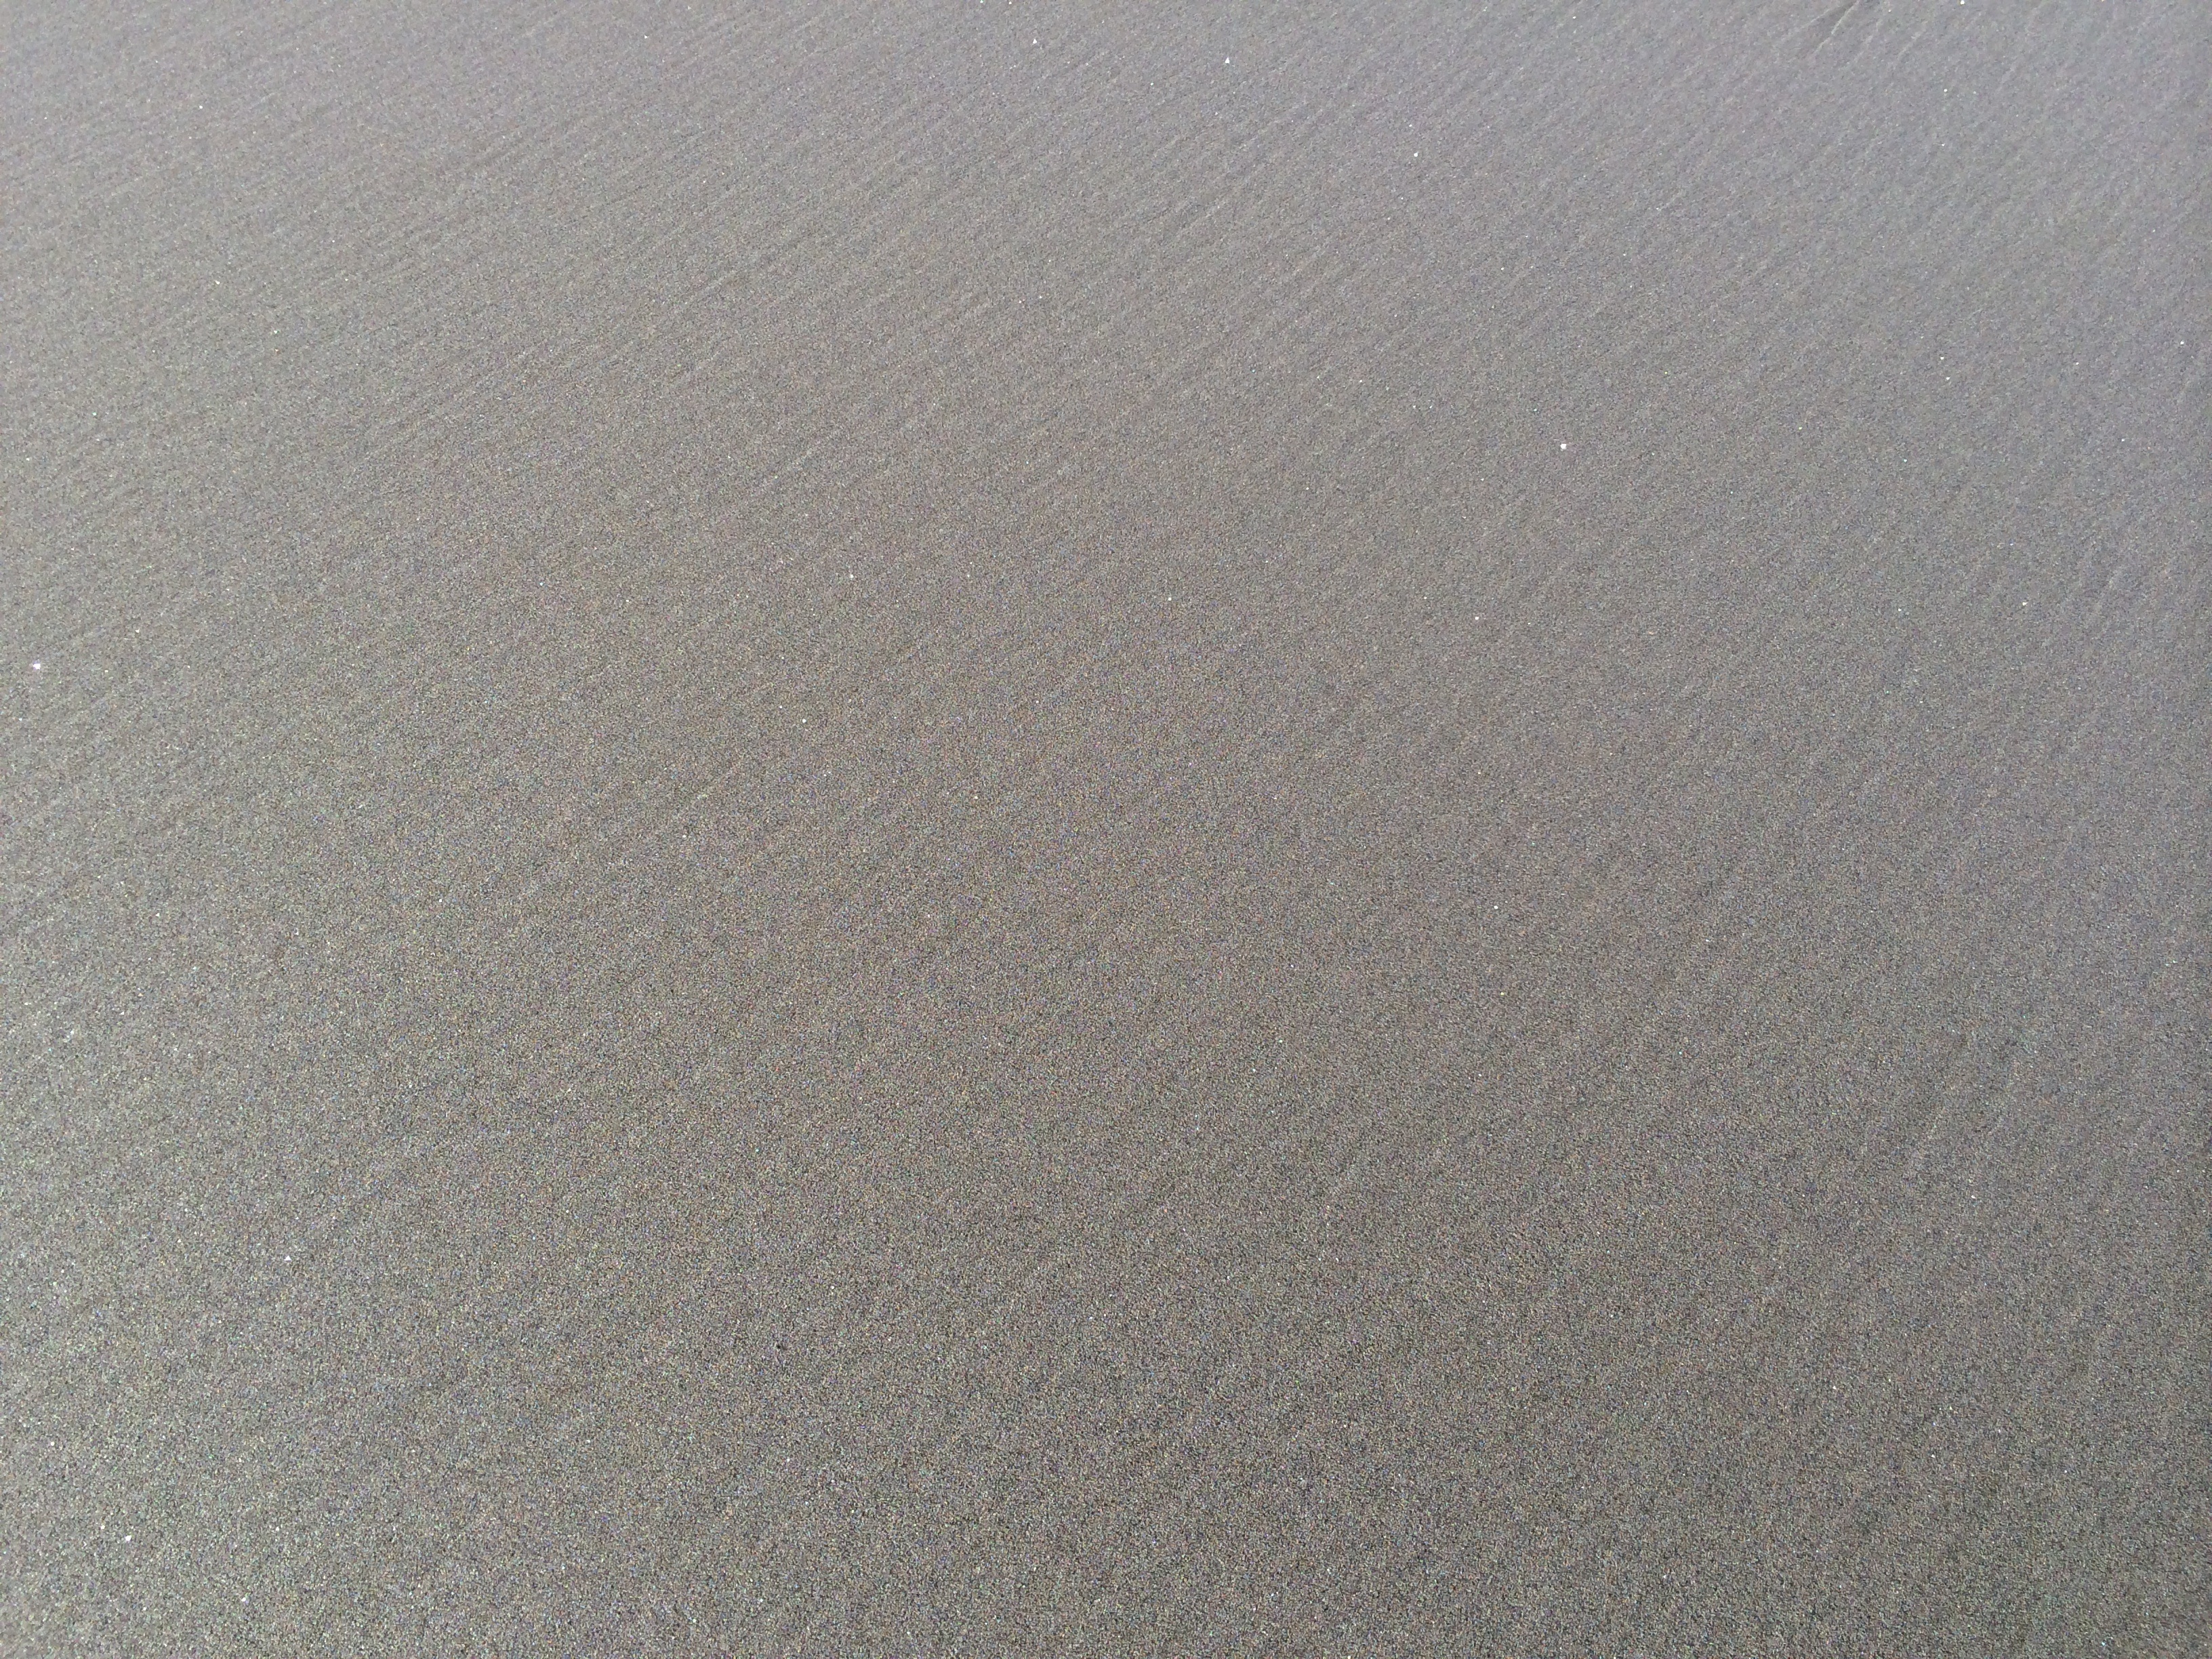
beach, landscape, sea, coast, nature, outdoor, sand, ocean, wood, texture, shore, floor, coastal, asphalt, coastline, seaside, environment, line, natural, material, sandy, marine, plaster, flooring, laminate flooring